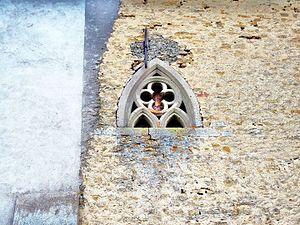
Fenestron de l'ancienne abbaye de Lieu-Croissant, ou des trois rois. Village de Mancenans. Département du Doubs. France.
L'abbaye de Lieu-Croissant ou Lieucroissant, également connue sous le nom d'abbaye des Trois-Rois est une ancienne abbaye cistercienne, située à Mancenans, dans le département du Doubs. Fondée au XIIᵉ siècle, l'abbaye est rattachée à Lucelle, et prospère pendant tout le Moyen-Âge grâce aux patronages des familles nobles de la région, les comtes de Montbéliard et de Montfaucon, les comtes de la Roche, les seigneurs de Granges et de Grammont, les comtes de Ferrette, les seigneurs de Neuchâtel.